Penicillin (cocktail)

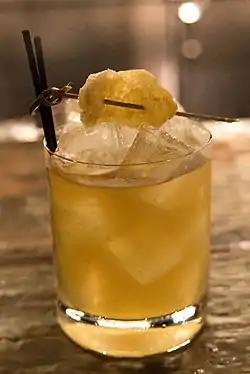

The Penicillin is an IBA official cocktail made with Scotch whisky, ginger, honey syrup, and fresh lemon juice.